Old Parliament House, New Delhi

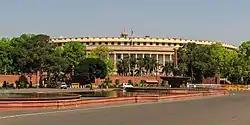
Old Parliament House as seen from Kartavya Path

The Old Parliament House, officially known as the Samvidhan Sadan ("Constitution House"), was the seat of the Parliament of India between 26 January 1950 and 18 September 2023. It housed the Lok Sabha and the Rajya Sabha (the lower and upper houses) respectively in India's bicameral parliament for nearly 73 years. Earlier it had served as the seat of the Imperial Legislative Council between 18 January 1927 and 15 August 1947, and the Constituent Assembly of India between 15 August 1947 and 26 January 1950.